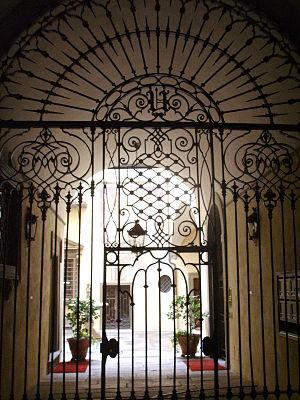
Le Palais Tanagli ou Palais Tanaglia qui se trouve au numero 27 du Borgo degli Albizi, dans le centre historique de Florence, est un édifice de style florentin du XVᵉ siècle.
Le Borgo degli Albizzi, ou Borgo degli Albizi, voire Borgo Albizi, est une rue du centre historique de Florence. Sa direction est est-ouest depuis la via del Proconsolo rejoignant la via del Corso à place Salvemini en passant par place San Pier Maggiore. Par le passé, elle avait d'autres noms dont celui de via San Pier Maggiore.